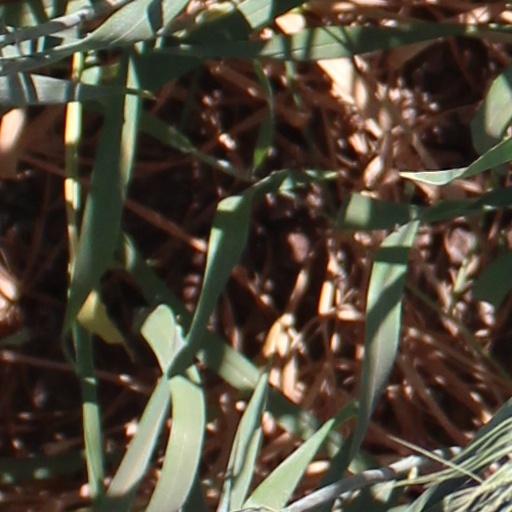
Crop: wheat